Andhrudu

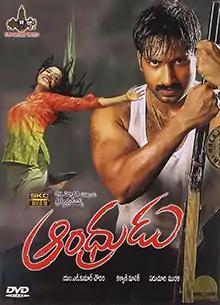
DVD cover

Andhrudu is a 2005 Indian Telugu-language action drama film written and directed by Paruchuri Murali and produced by M. L. Kumar Chowdary. The film stars Gopichand and Gowri Pandit in her debut role, with music composed by Kalyani Malik. The film follows an Andhra man who travels to the lawless land of Bihar to win back his lover after she calls off their engagement, while dealing with her family's conflicts and the violent gangs involved.